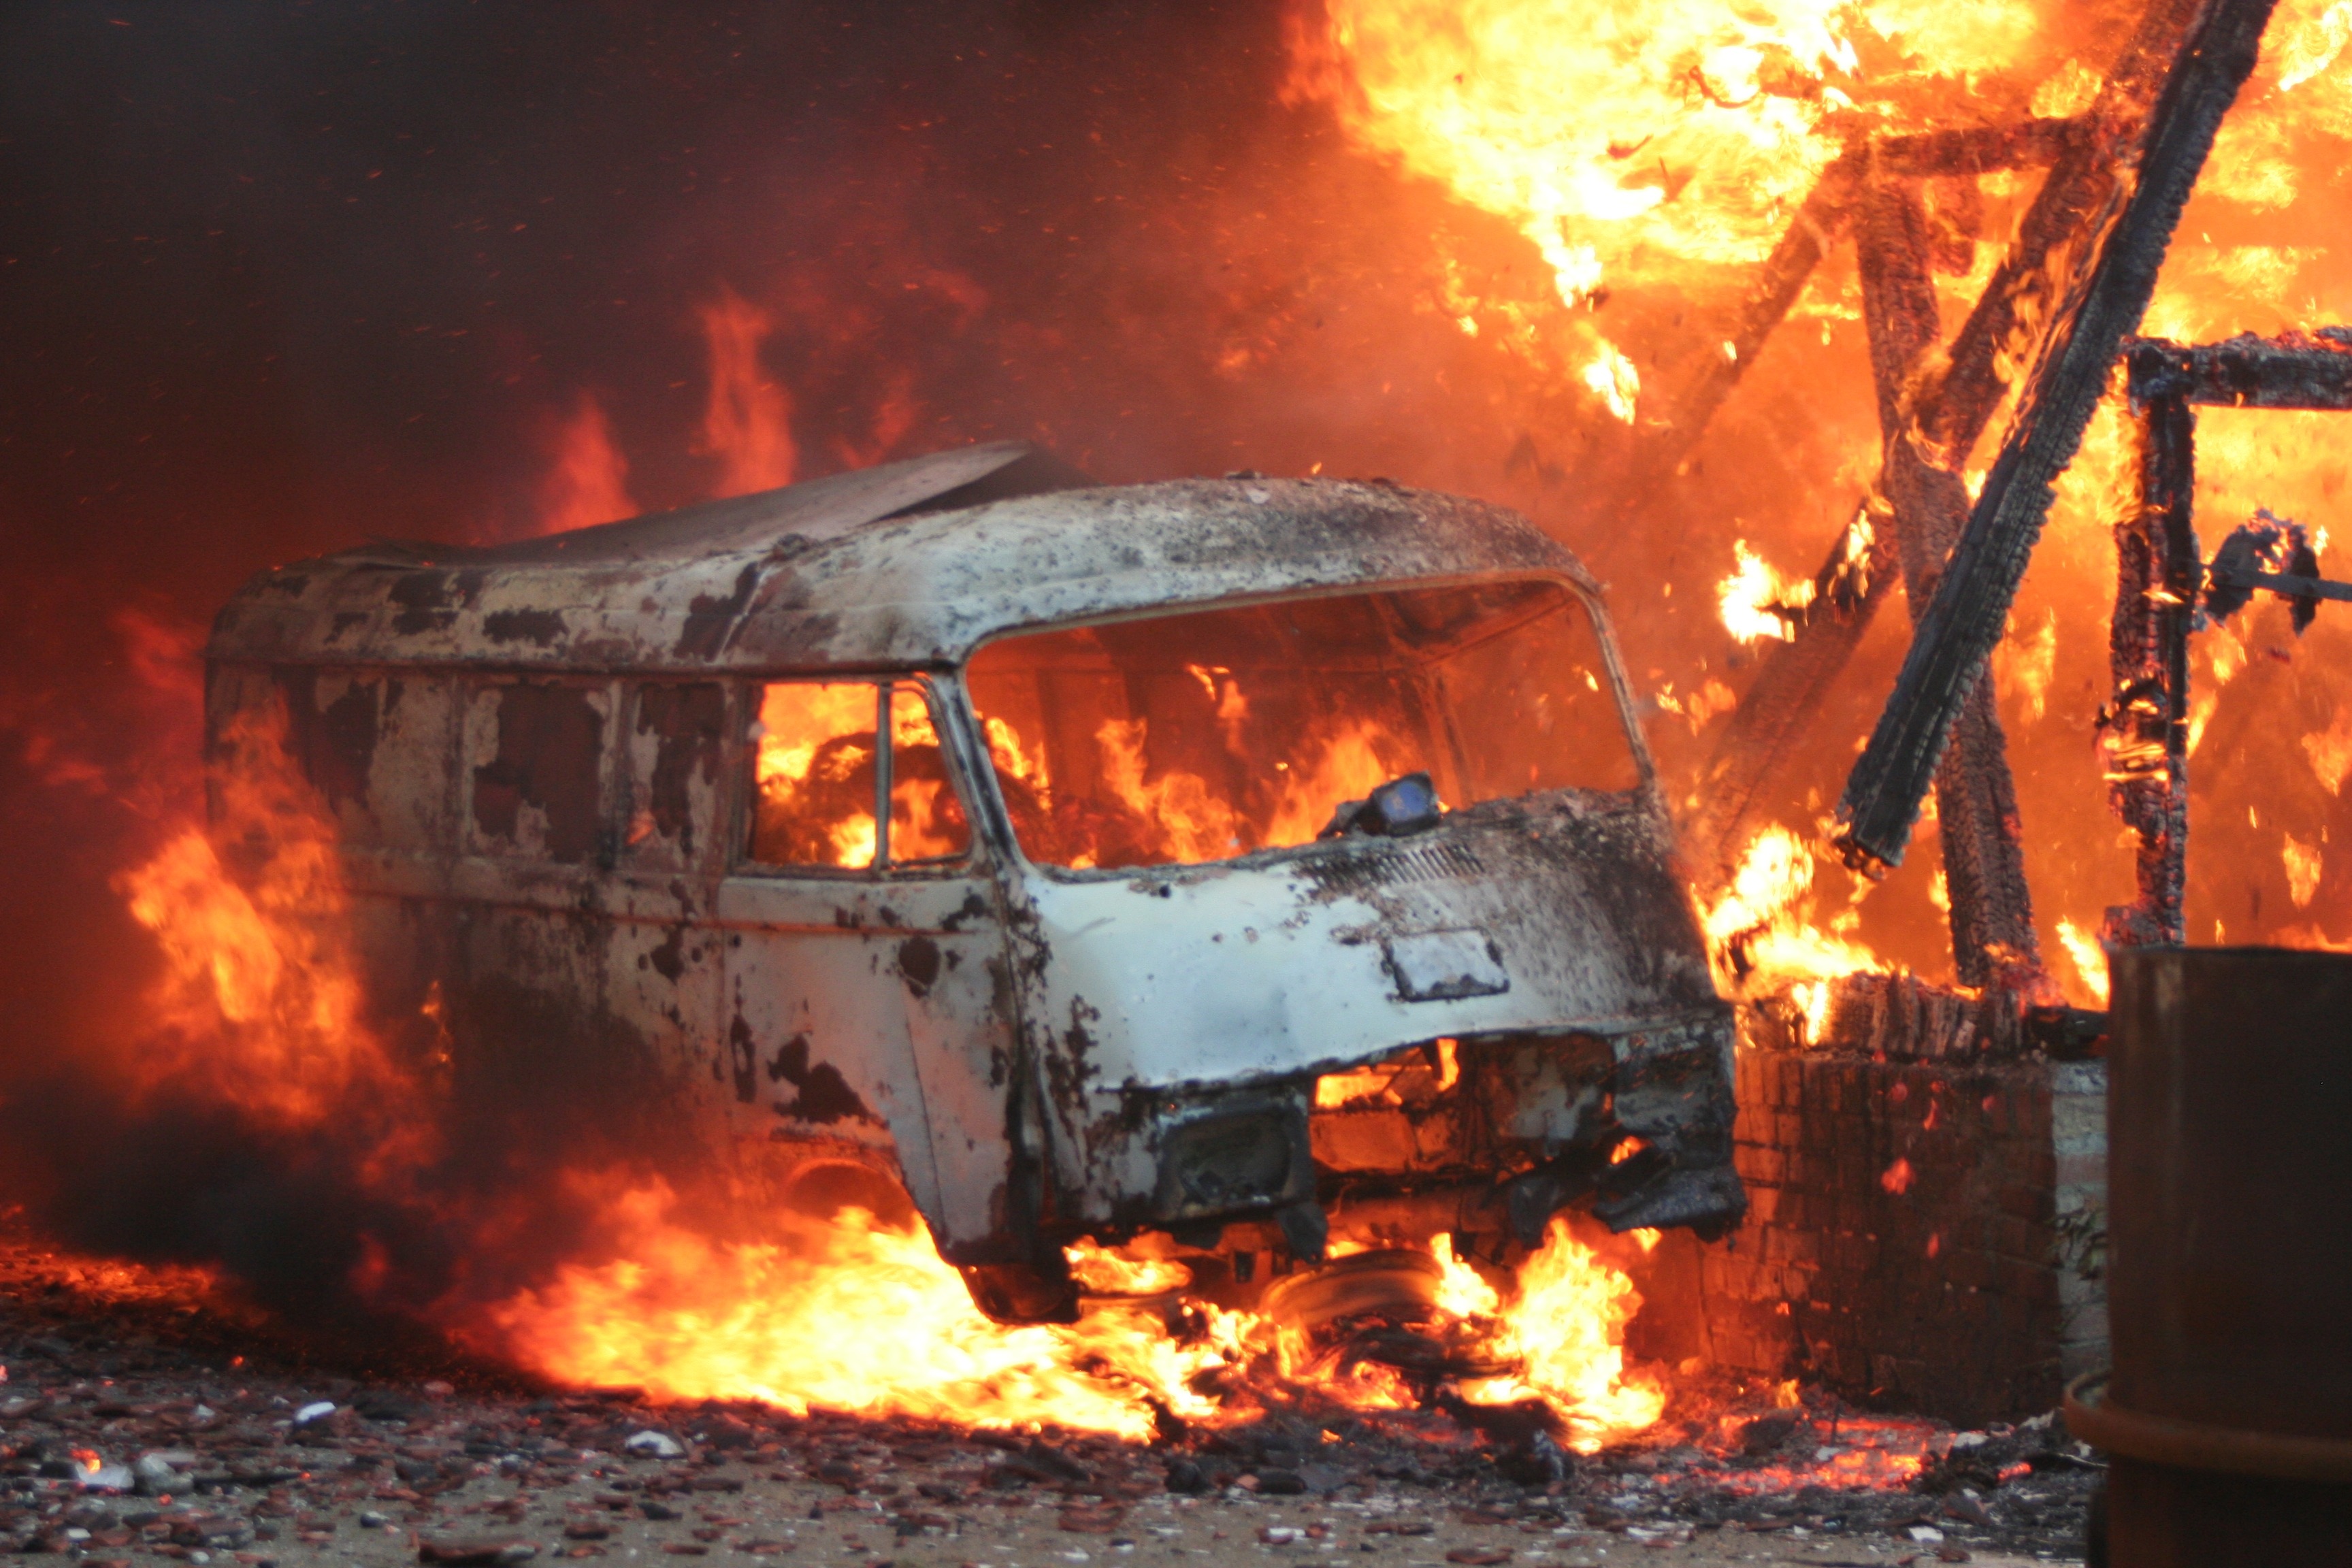
vehicle, fire, fireplace, bonfire, explosion, brand, wildfire, fire fighting, geological phenomenon